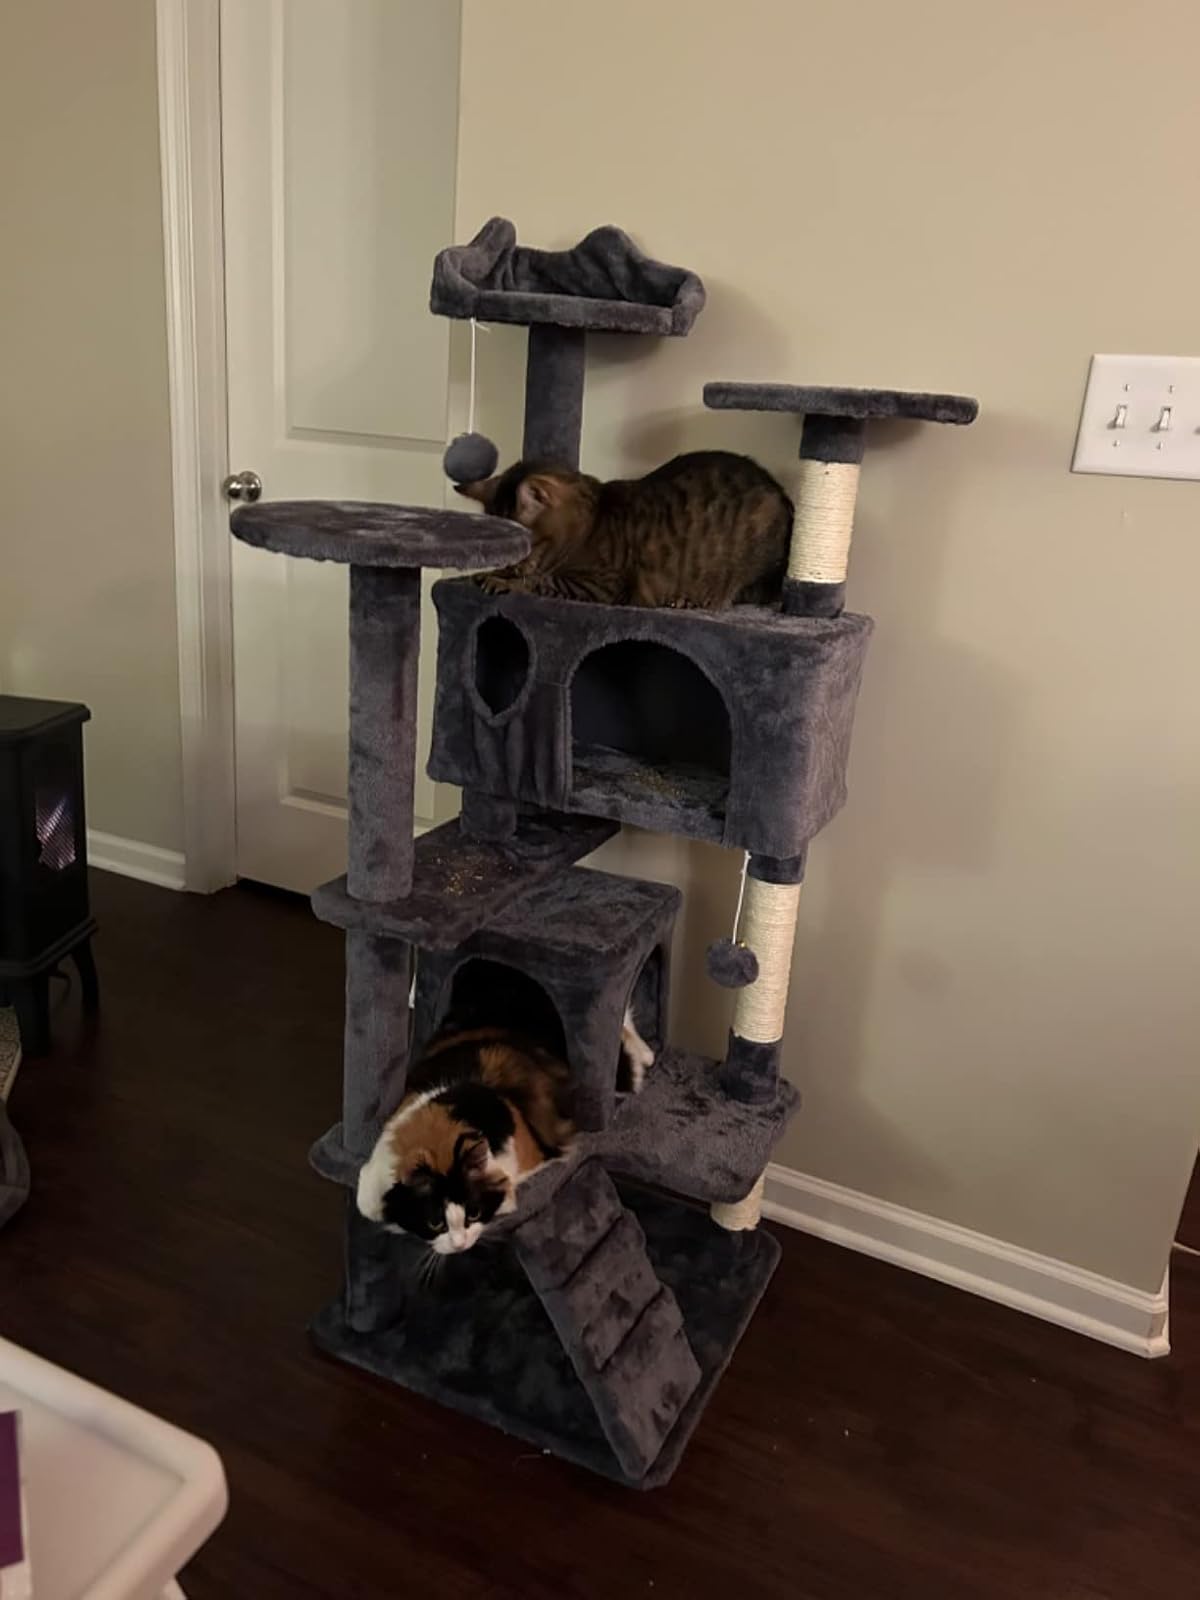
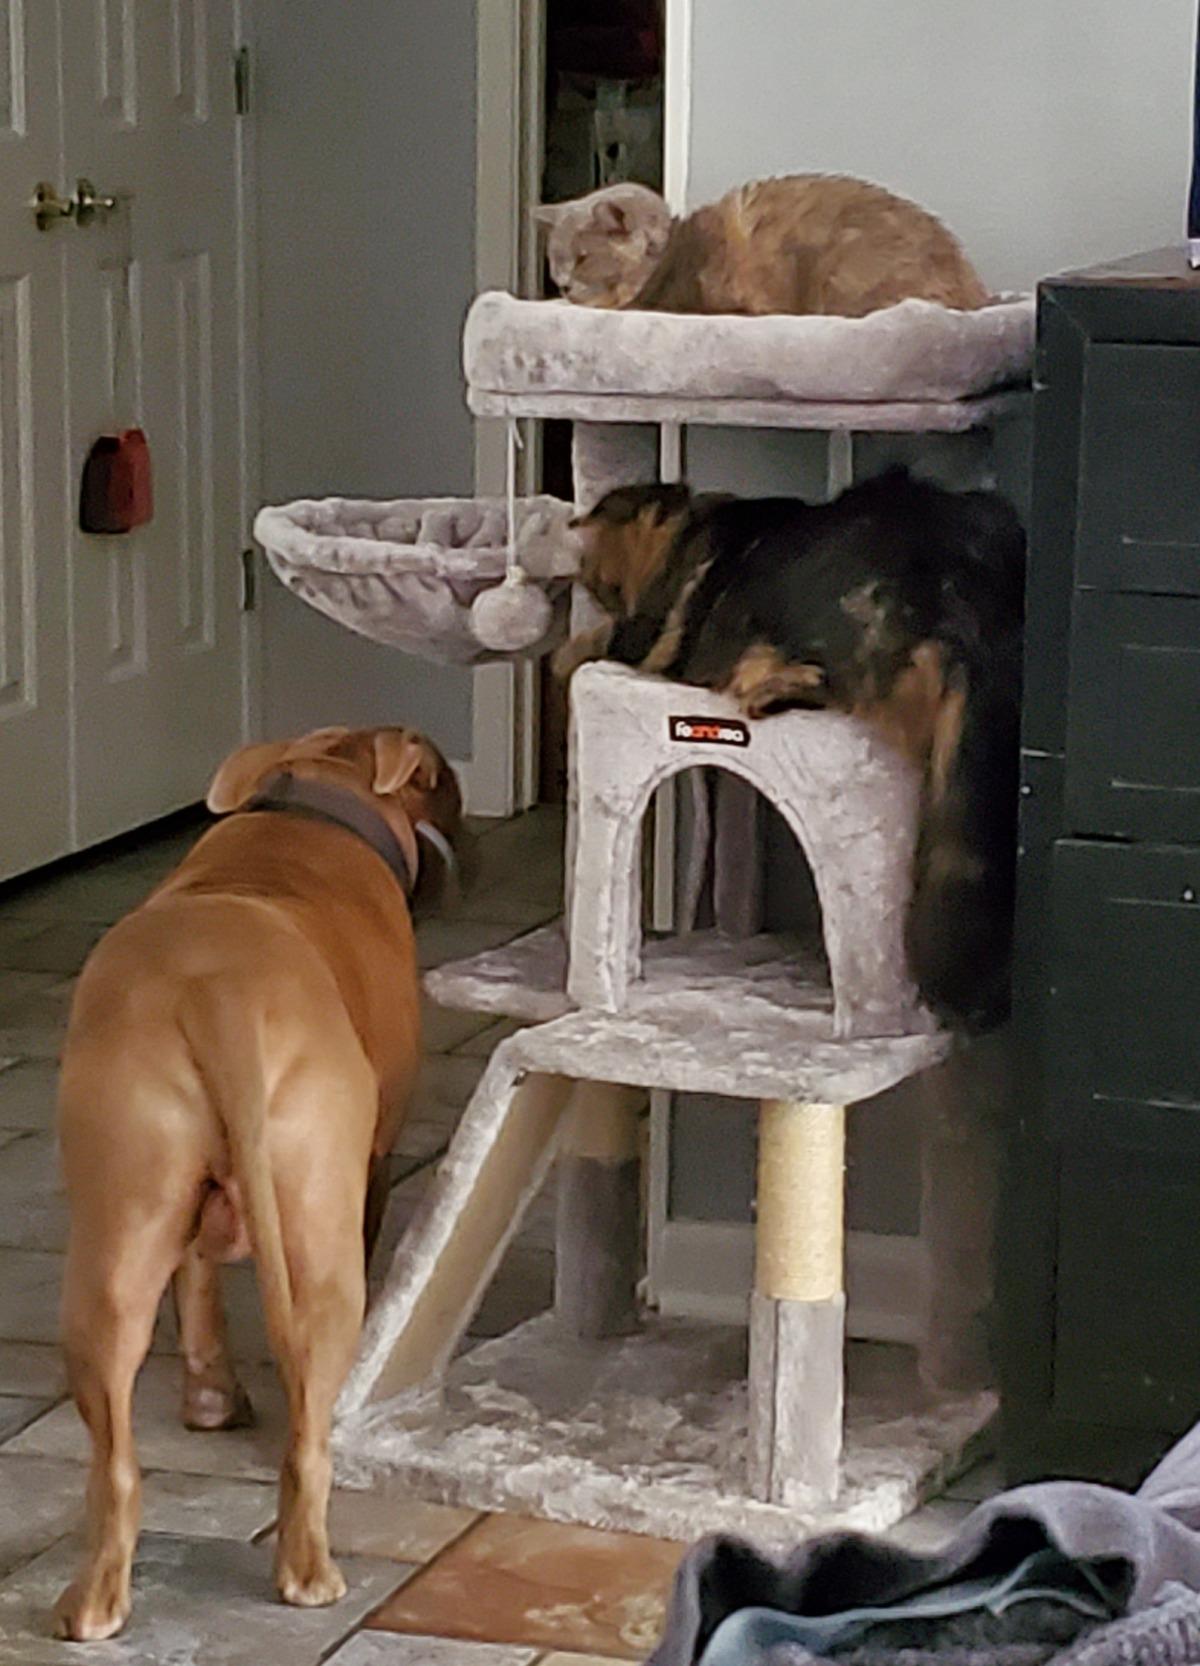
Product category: items_cat tree
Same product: no